Houston National Cemetery

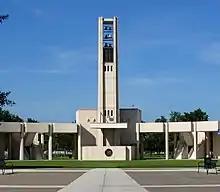
The Hemicycle Memorial at Houston National Cemetery

The Hemicycle, a large semi-circular monument which surrounds a chapel and a 75' high bell tower, with a large courtyard for open air ceremonies. The Hemicycle is the largest memorial and the most visible structure at the cemetery. The memorial is the only NCA-managed hemicycle memorial and is one of three hemicycles located in national cemeteries. The others are located at Arlington National Cemetery and Manila American Cemetery and Memorial in the Philippines.